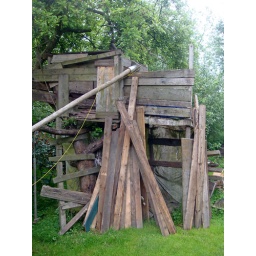
tree-house in Hamburg-Finkenwerder in the garden of my niece. Her son Philip has built this tree house